Matthew Gray Gubler

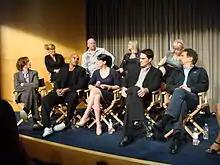
Gubler (far left) with other "Criminal Minds"

After he began modeling, Gubler had an internship with Wes Anderson, who encouraged him to audition for a part in his movie "The Life Aquatic with Steve Zissou". Gubler did, and landed the role of Nico (a.k.a. Intern #1). This led, in 2005, to Gubler being cast in "Criminal Minds". "Criminal Minds" ran from 2005 to 2020, and Gubler performed in all 15 seasons. Gubler played the starring role of Dr. Spencer Reid, a genius FBI profiler; Gubler is best known for playing this role and was regarded as a fan favorite. "Criminal Minds" won the 2017 People's Choice Award for Favorite TV Drama. Gubler did not appear in the 2022 reboot of the series.